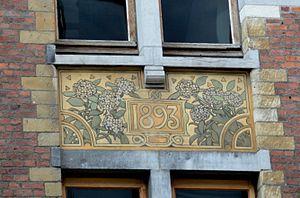
Saint-Gilles, rue Defacqz, 71